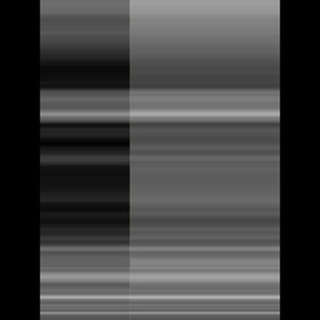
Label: sugarcane_mosaic